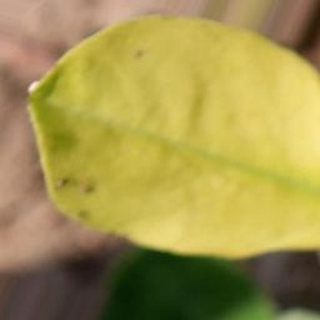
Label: groundnut_nutrition_deficiency